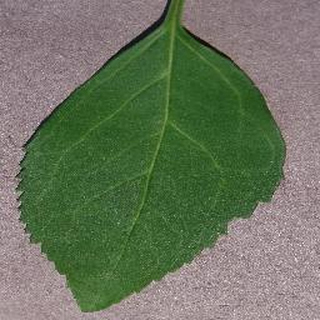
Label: healthy_cherry